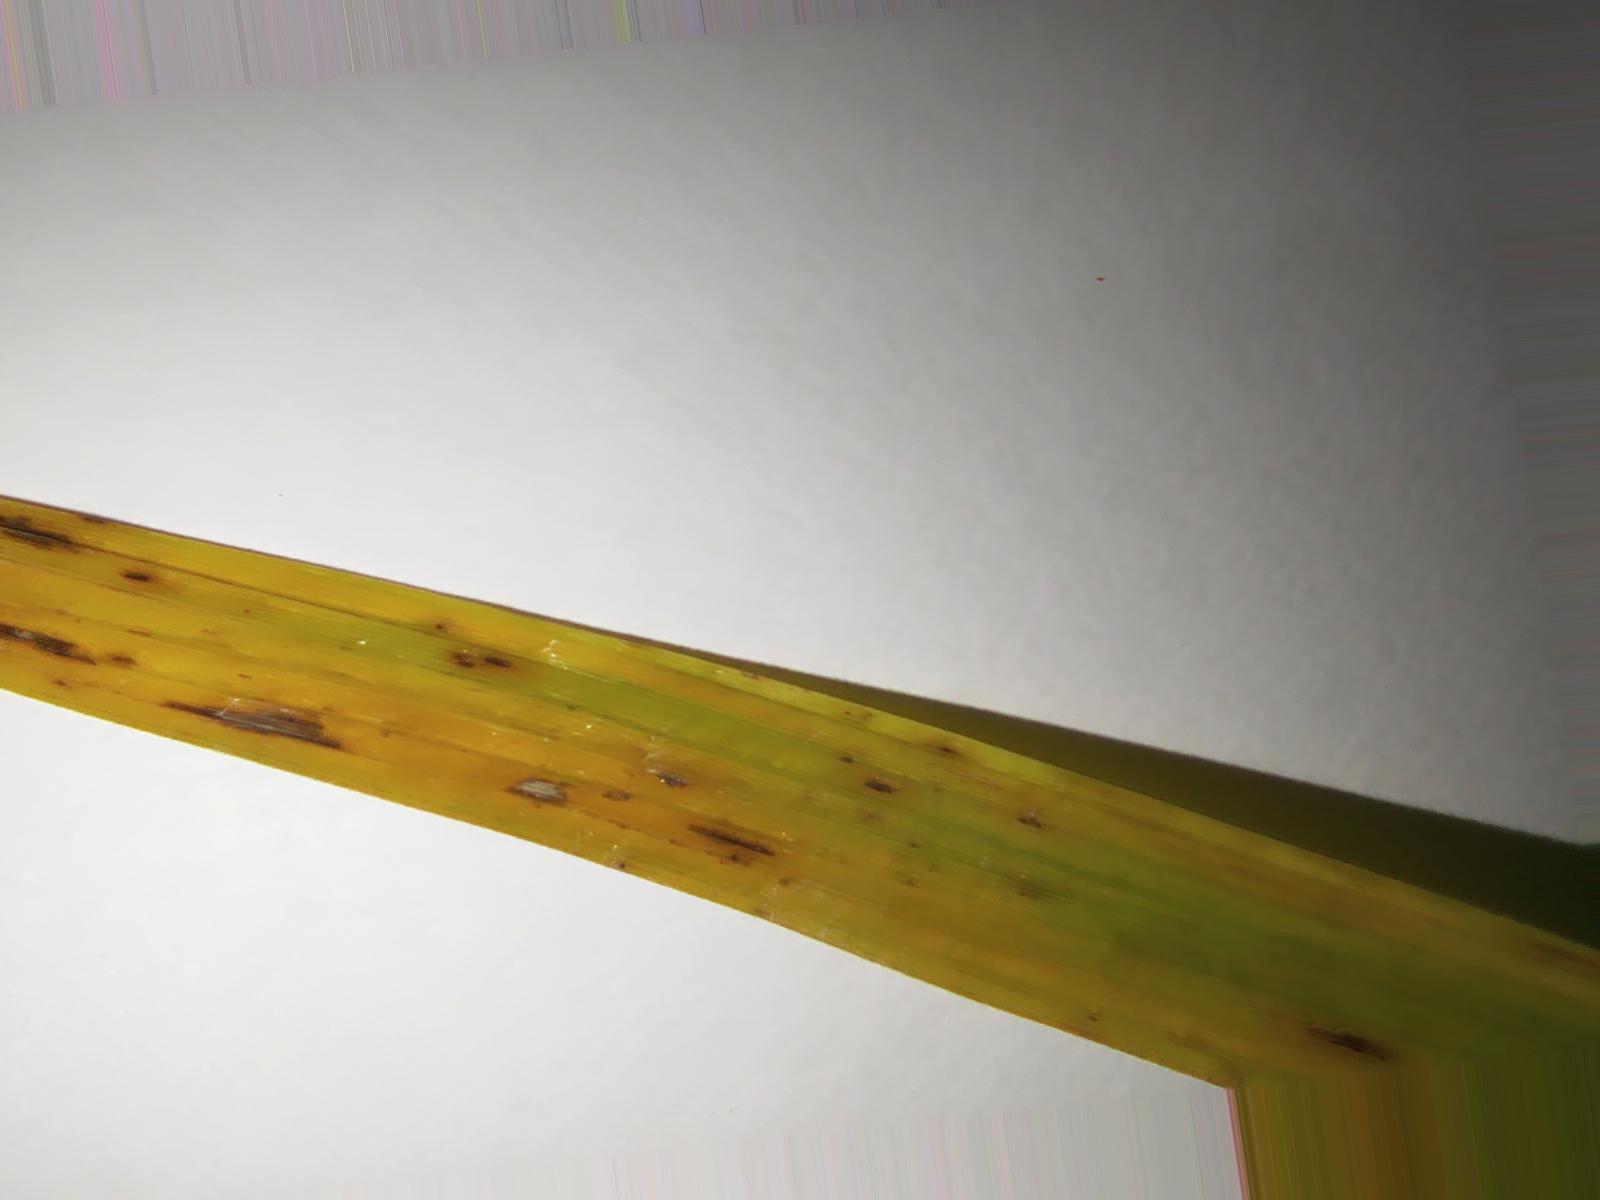
Nhãn: Bệnh Gạch Nâu ( Narrow Brown Spot )